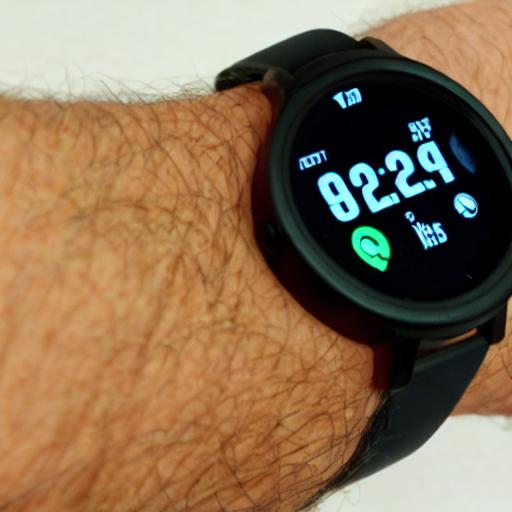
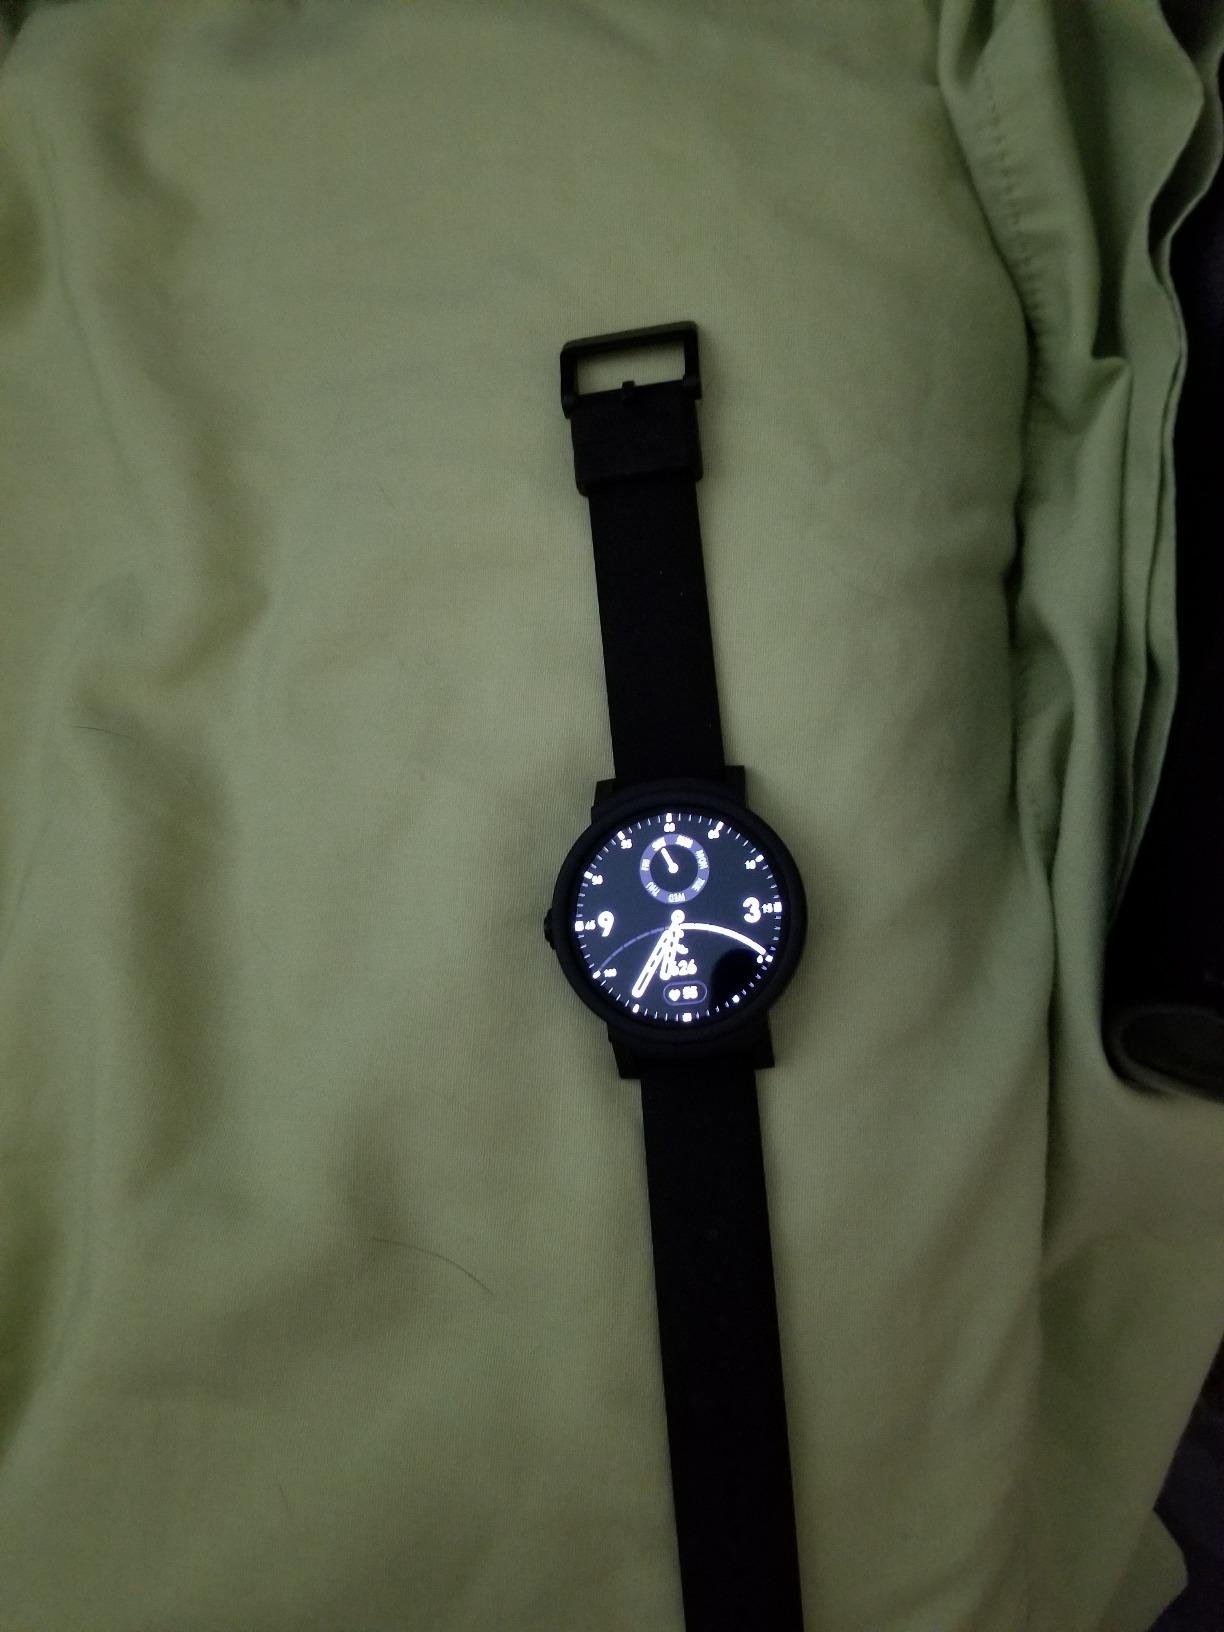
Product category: smartwatch
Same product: no